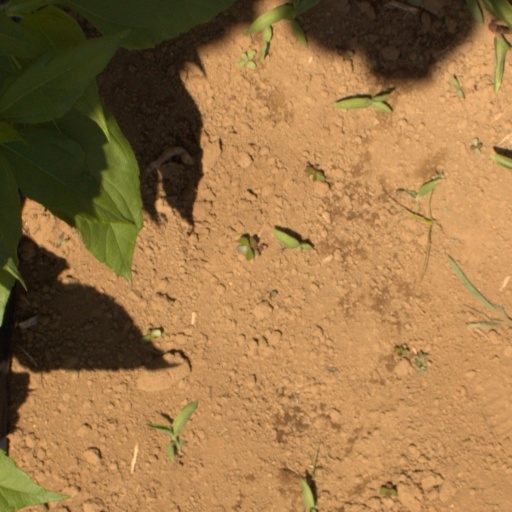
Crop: Jerusalem artichoke